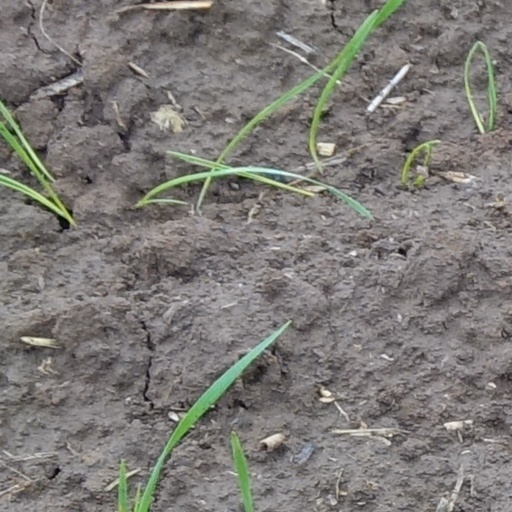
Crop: wheat